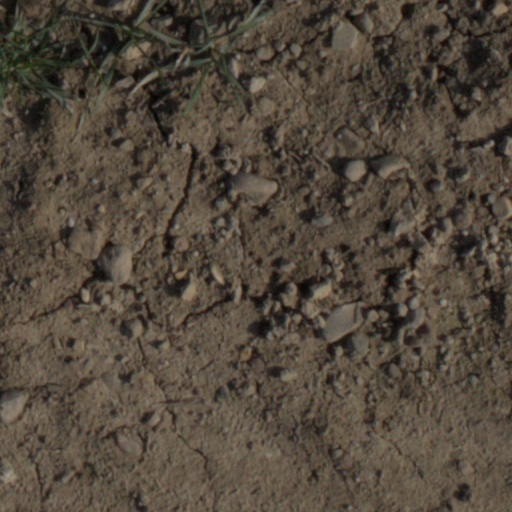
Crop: wheat